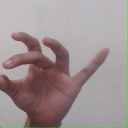
अक्षर: ओ